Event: Nepal Earthquake
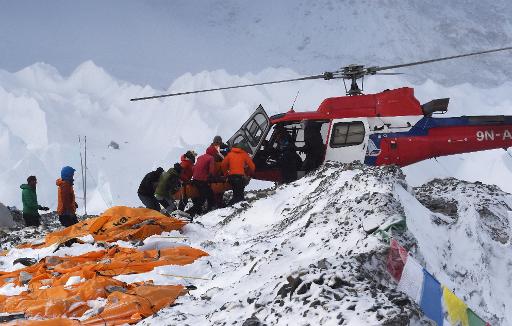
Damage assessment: no_damage